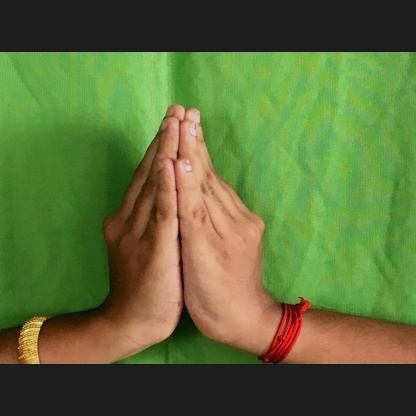
Mudra: Kapotham